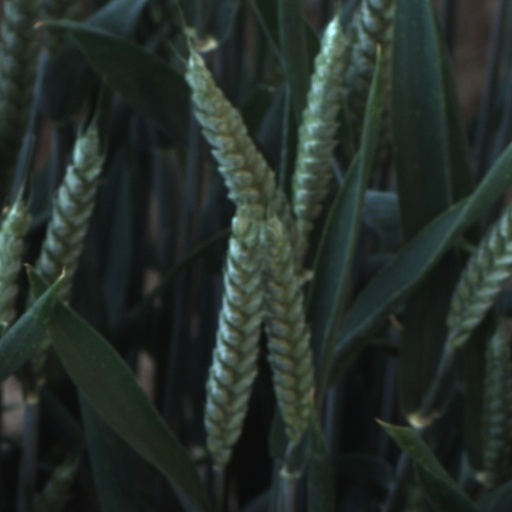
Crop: wheat